Malin Head

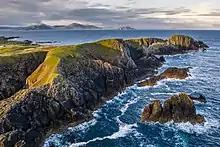
Looking out into the North Atlantic from Malin Head

Malin Head is the most northerly point of mainland Ireland, located in the townland of Ardmalin on the Inishowen peninsula in County Donegal. The head's northernmost point is called Dunalderagh at latitude 55.38ºN. It is about north of the village of Malin. The island of Inishtrahull is further north, about northeast of the headland. Malin Head gives its name to the Malin sea area. There is a weather station on the head, which is one of 22 such stations whose reports are broadcast as part of the BBC Shipping Forecast. A tower built in 1805 is on Altnadarrow, also known locally as the Tower Hill.